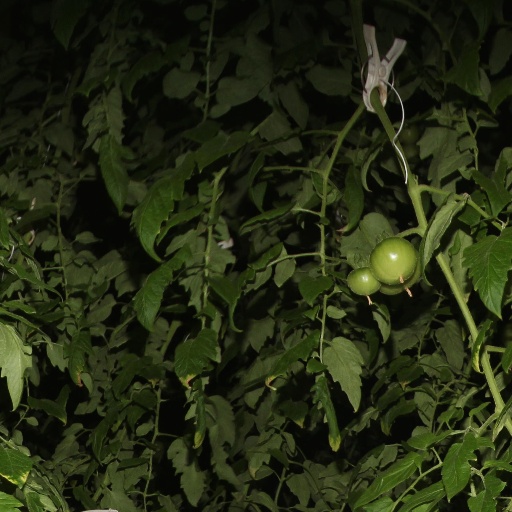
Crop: tomato